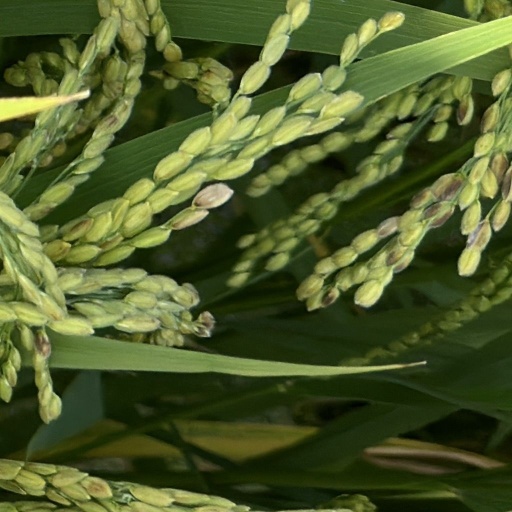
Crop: rice